Jackie Evancho

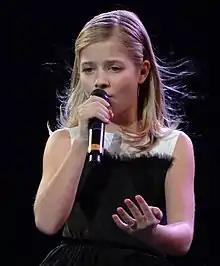
Evancho in her concert with David Foster, December 29, 2011

Evancho first caught record producer David Foster's attention in 2009. She was selected for the regional semifinals of his "Hitman Talent Search Contest", finishing as runner-up, and in October 2009 she sang in the "David Foster & Friends" concert at the Prudential Center in Newark, New Jersey.